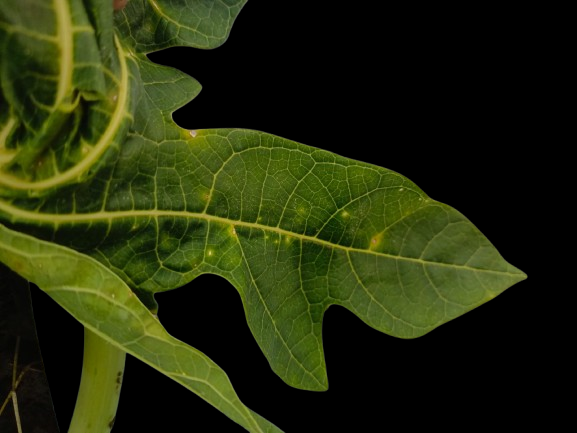
Crop: Papaya
Label: Curled_Yellow_Spot